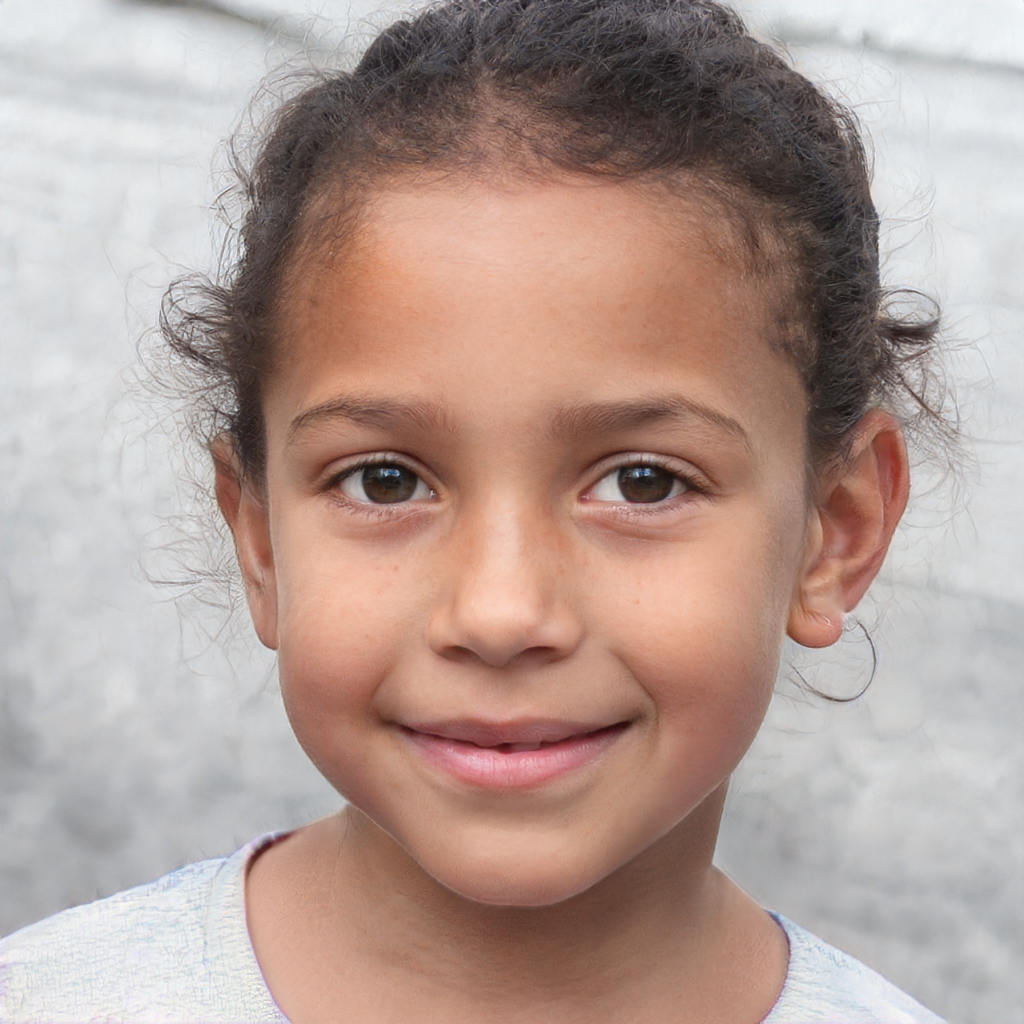
Gender: Female